Irish immigration to Puerto Rico

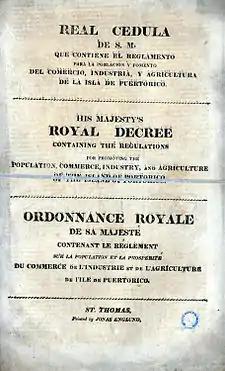
Royal Decree of Graces, 1815

By 1825, the Spanish Empire had lost all of its colonial territories in the Americas with the exception of Puerto Rico and Cuba.